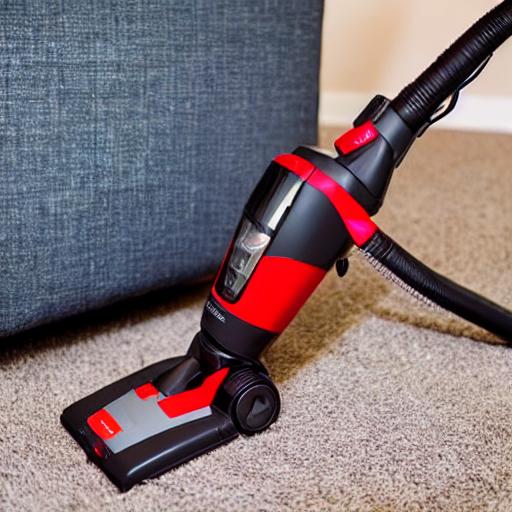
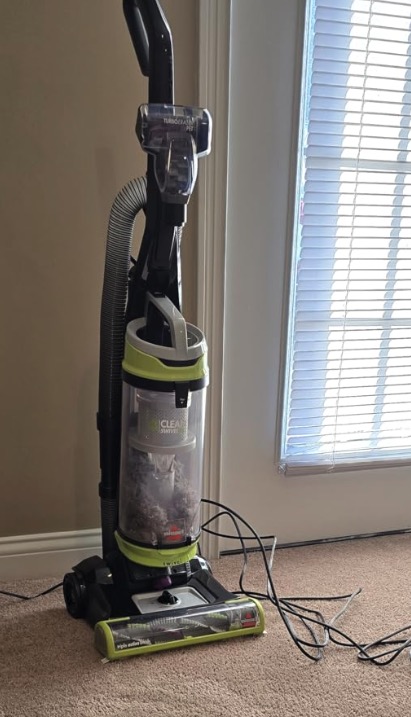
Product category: items_vacuum
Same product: no